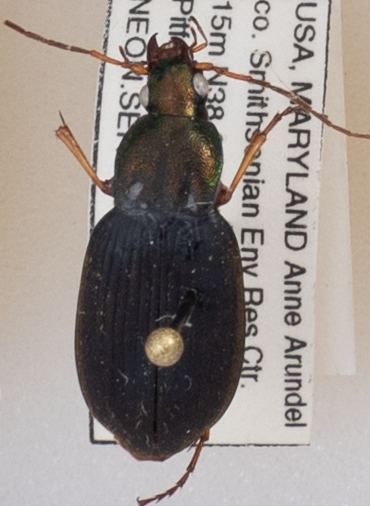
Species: Chlaenius aestivus
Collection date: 2022-08-18
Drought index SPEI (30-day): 0.63
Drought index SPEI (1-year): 0.47
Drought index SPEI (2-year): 1.28